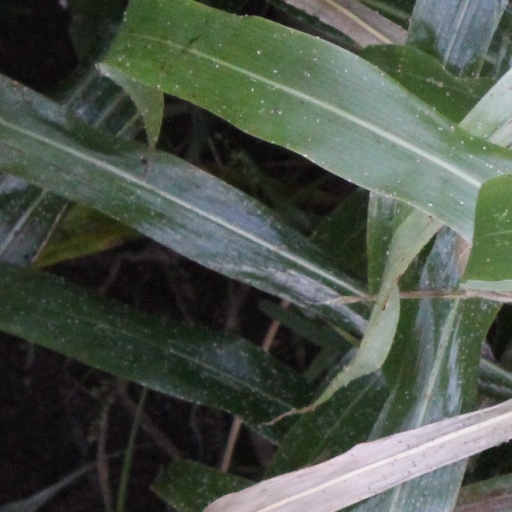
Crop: sorghum